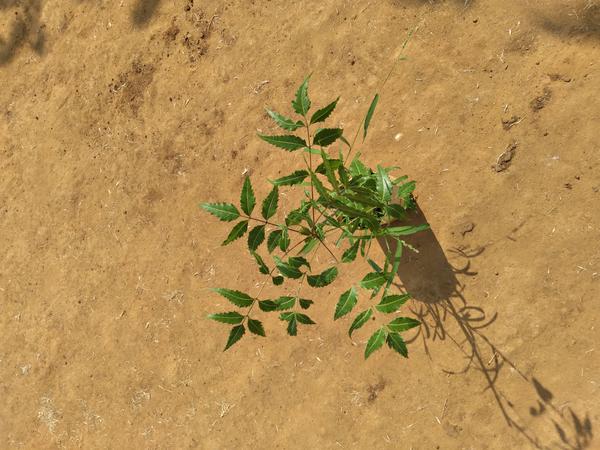
Plant: Neem